Cambodian cuisine

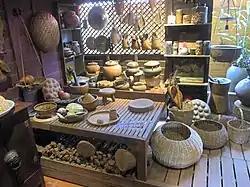
The interior of a traditional Khmer kitchen

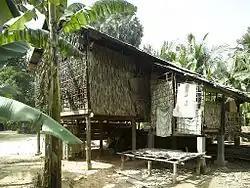
A rural Khmer house kitchen

Over time the food cooked by Cambodians in the United States developed into a distinct Cambodian American variety. Meat, especially beef and chicken, plays a much more central role in Cambodian American meals, which also make much more extensive use of tomatoes and corn. Unhealthy eating habits, such as consumption of fatty meat, and obesity rates are higher for the Cambodian Americans who experienced more severe food deprivation and insecurity in the past. The food of second- and third-generation Cambodian Americans has become more Americanized. Cambodian cuisine is not well known in the United States and is usually compared to Thai food by many Americans. Most Cambodian restaurants are located in cities with a significant Cambodian population, such as Lowell, Massachusetts, Long Beach, California and Seattle, Washington. Some of the Cambodian-owned restaurants, however, served other Asian cuisines, especially Thai and Chinese, whereas in the ones that serve Cambodian cuisine Chinese, Thai and Vietnamese-influenced dishes usually dominate over Khmer dishes.